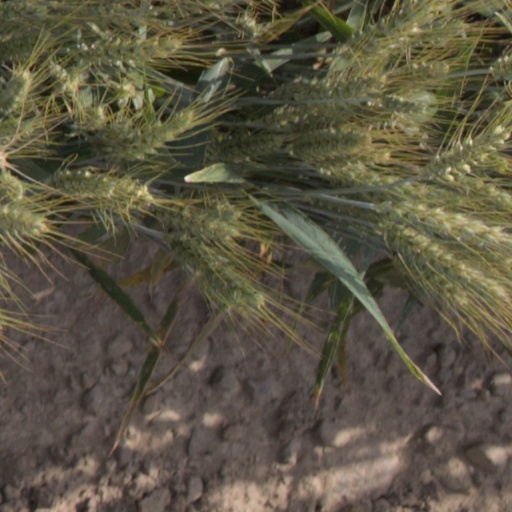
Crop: wheat